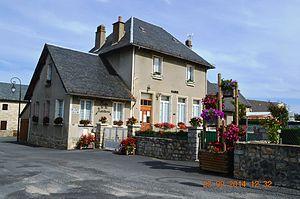
Anterrieux est une commune française située dans le département du Cantal, en région administrative Auvergne-Rhône-Alpes.